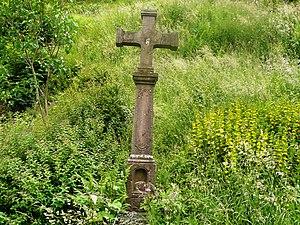
Calvaire sur le circuit de la chapelle Sainte-Claire
Le Bonhomme est une commune française de moyenne montagne située dans le département du Haut-Rhin, en région Grand Est.